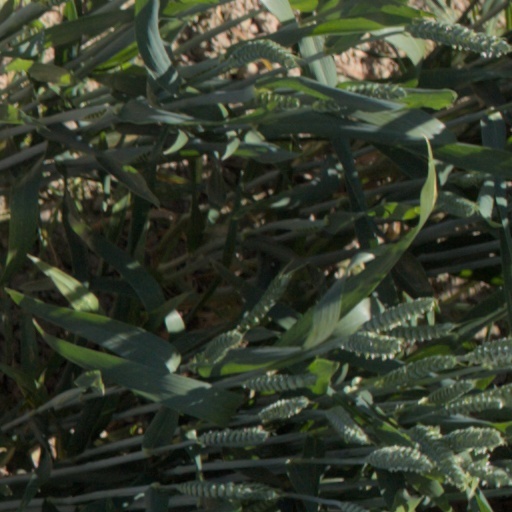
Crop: wheat